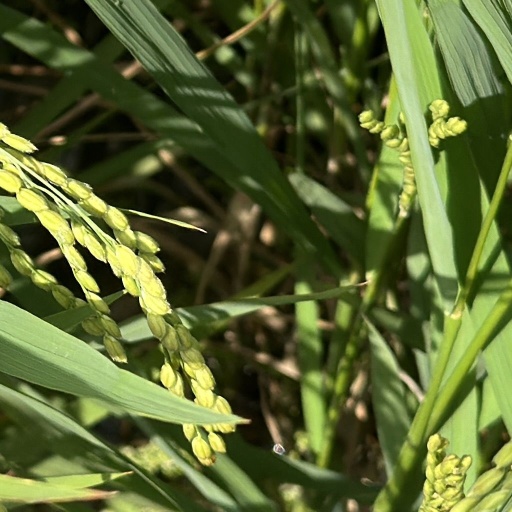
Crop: rice